1567

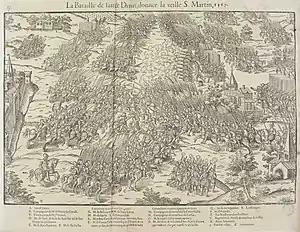
November 10: Battle of Saint-Denis.

Year 1567 (MDLXVII) was a common year starting on Wednesday of the Julian calendar.